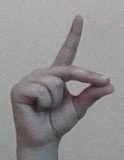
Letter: ta